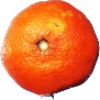
Label: clementine